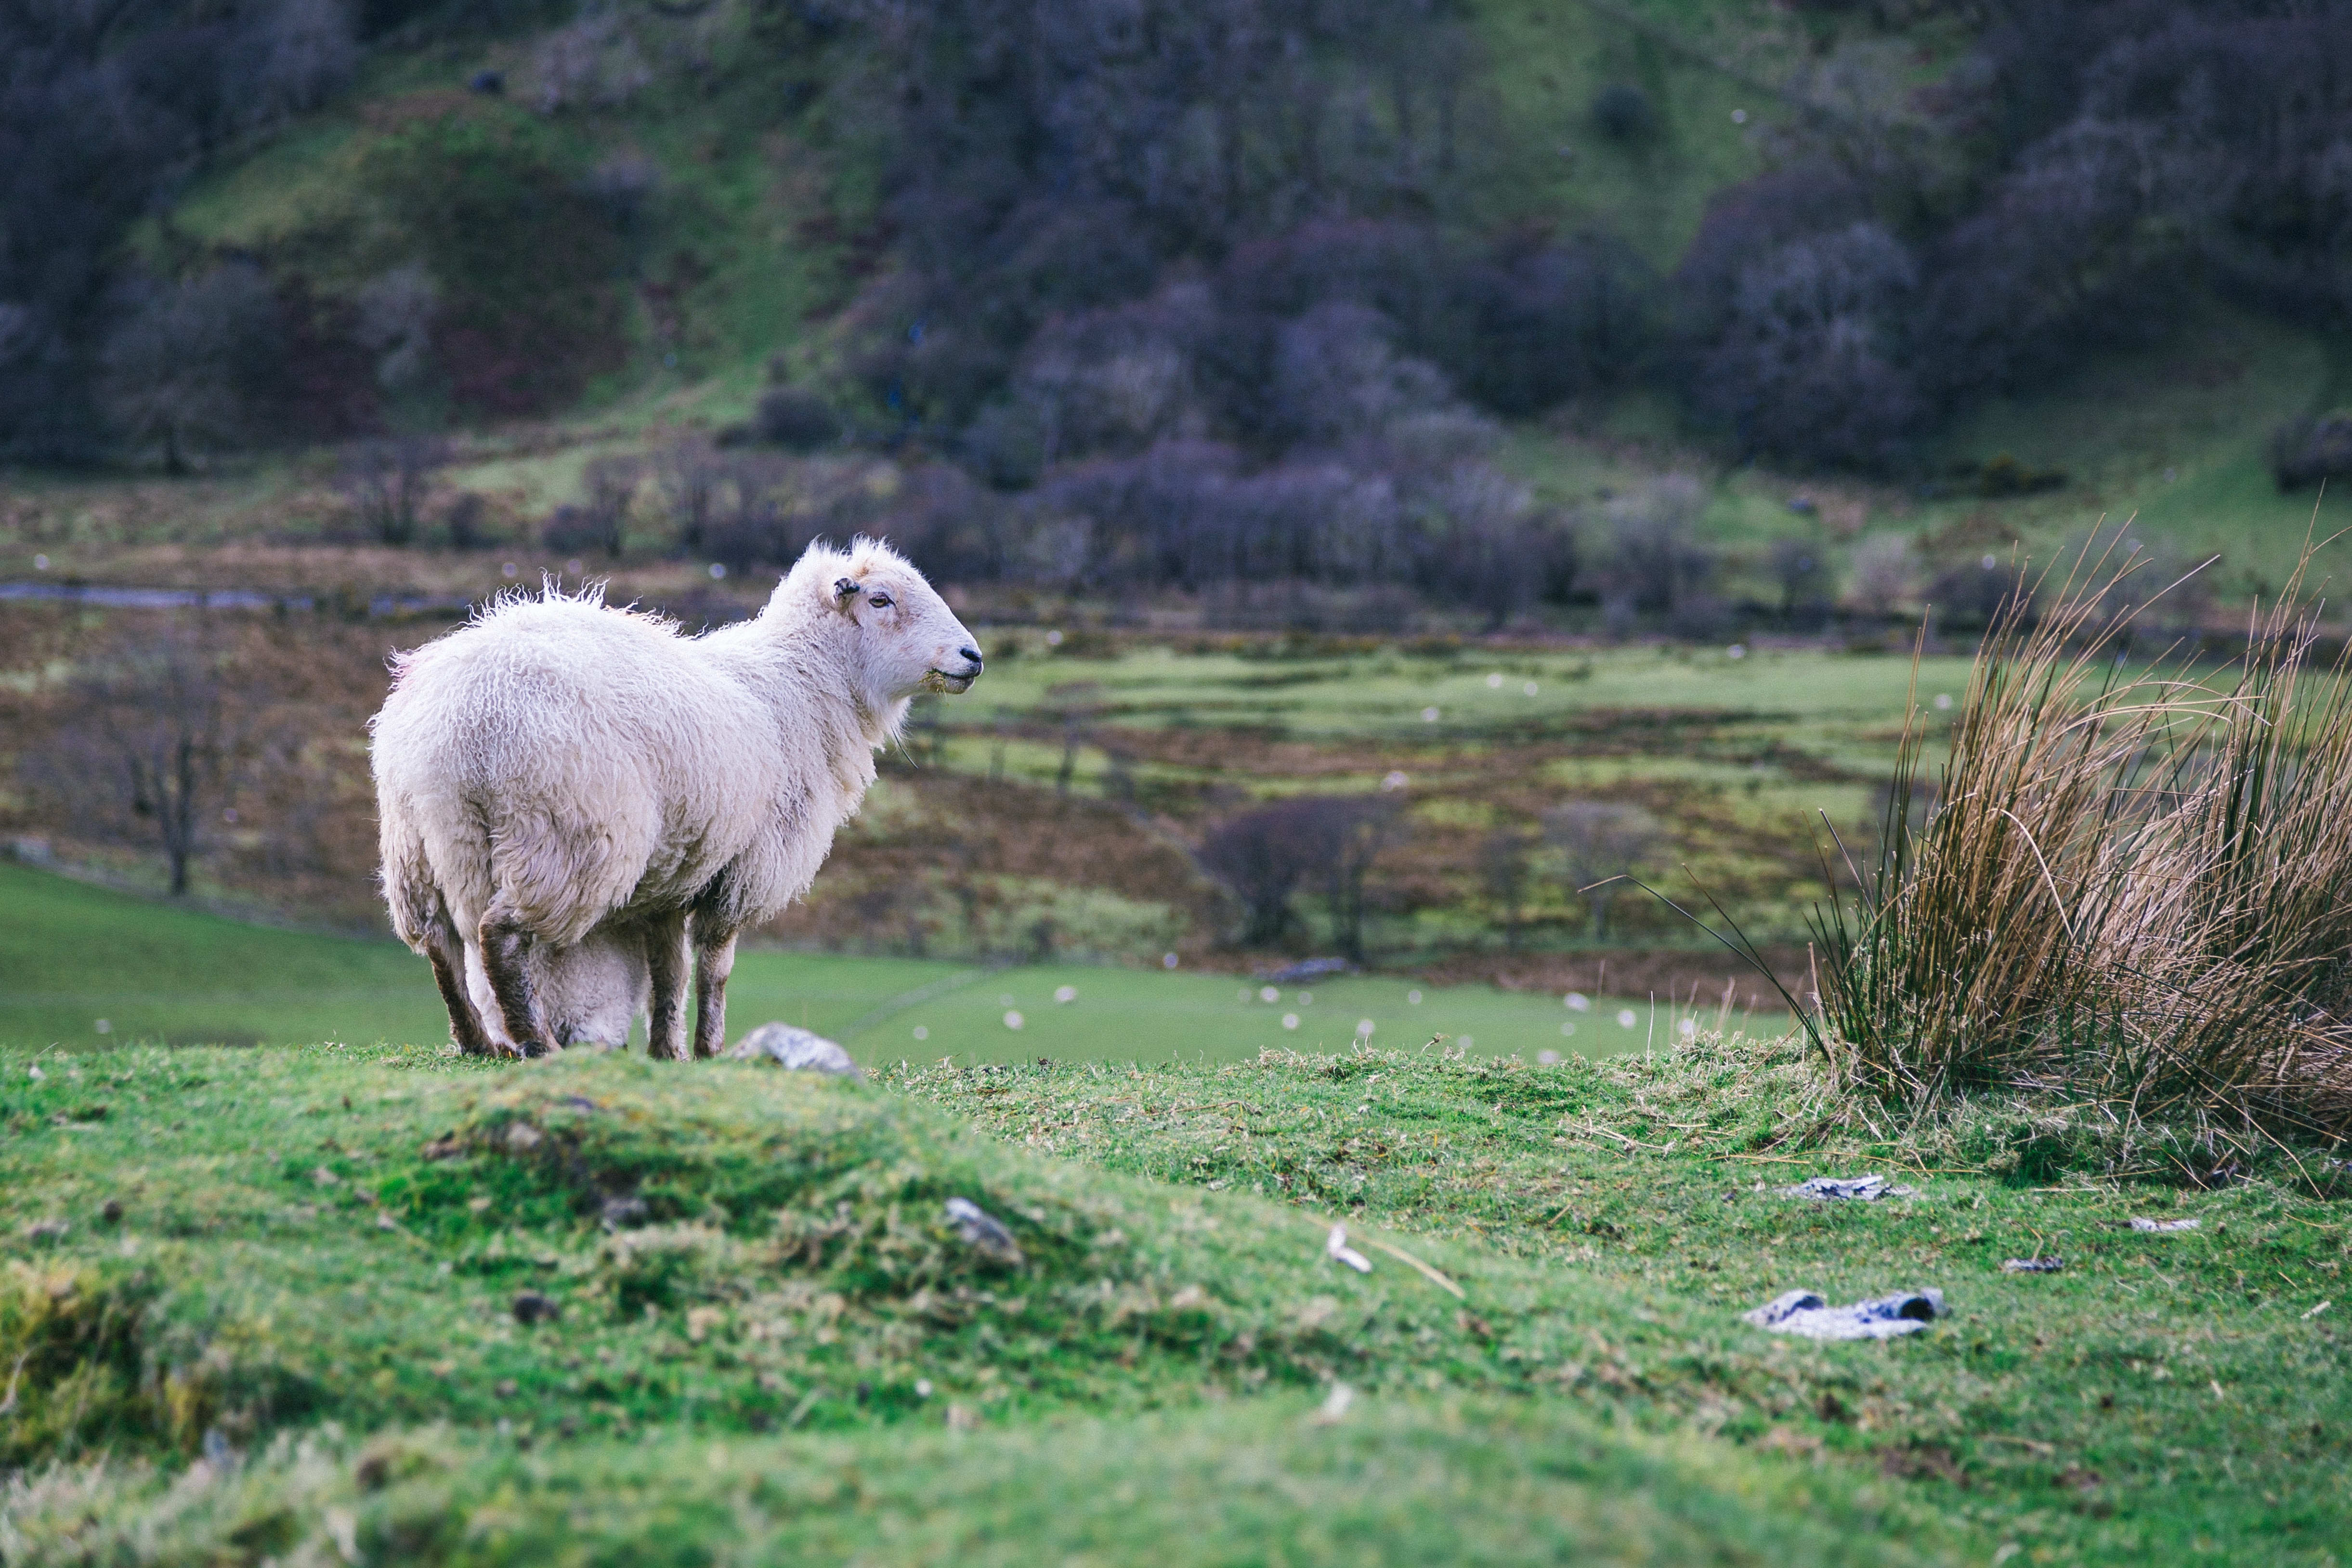
nature, grass, wilderness, field, farm, meadow, countryside, animal, wildlife, rural, herd, pasture, grazing, sheep, mammal, fauna, mountain goat, outdoors, grassland, sheeps, ecosystem, tundra, rural area